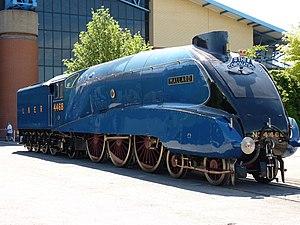
La célèbre locomotive Mallard N°4468 au National Railway Museum de York, en Grande-Bretagne. Cette locomotive détient le record de vitesse pour une locomotive à vapeur. Magyar: A gőzmozdonyok világcsúcstartója, a Mallard a yorki vasútmúzeumban.
La N°4468 Mallard est une locomotive à vapeur de la classe A4, de type Pacific 4-6-2, construite en 1937 par la compagnie ferroviaire britannique London and North Eastern Railway dans ses ateliers de Doncaster. Elle détient le record mondial de vitesse d'une locomotive à vapeur, atteint le 3 juillet 1938.